Château de Blanquefort

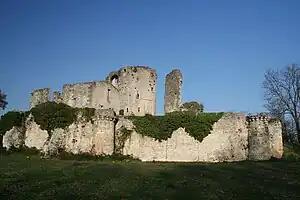
Château de Blanquefort

Château de Blanquefort is a ruined castle in the "commune" of Blanquefort in the Gironde "département" of France.